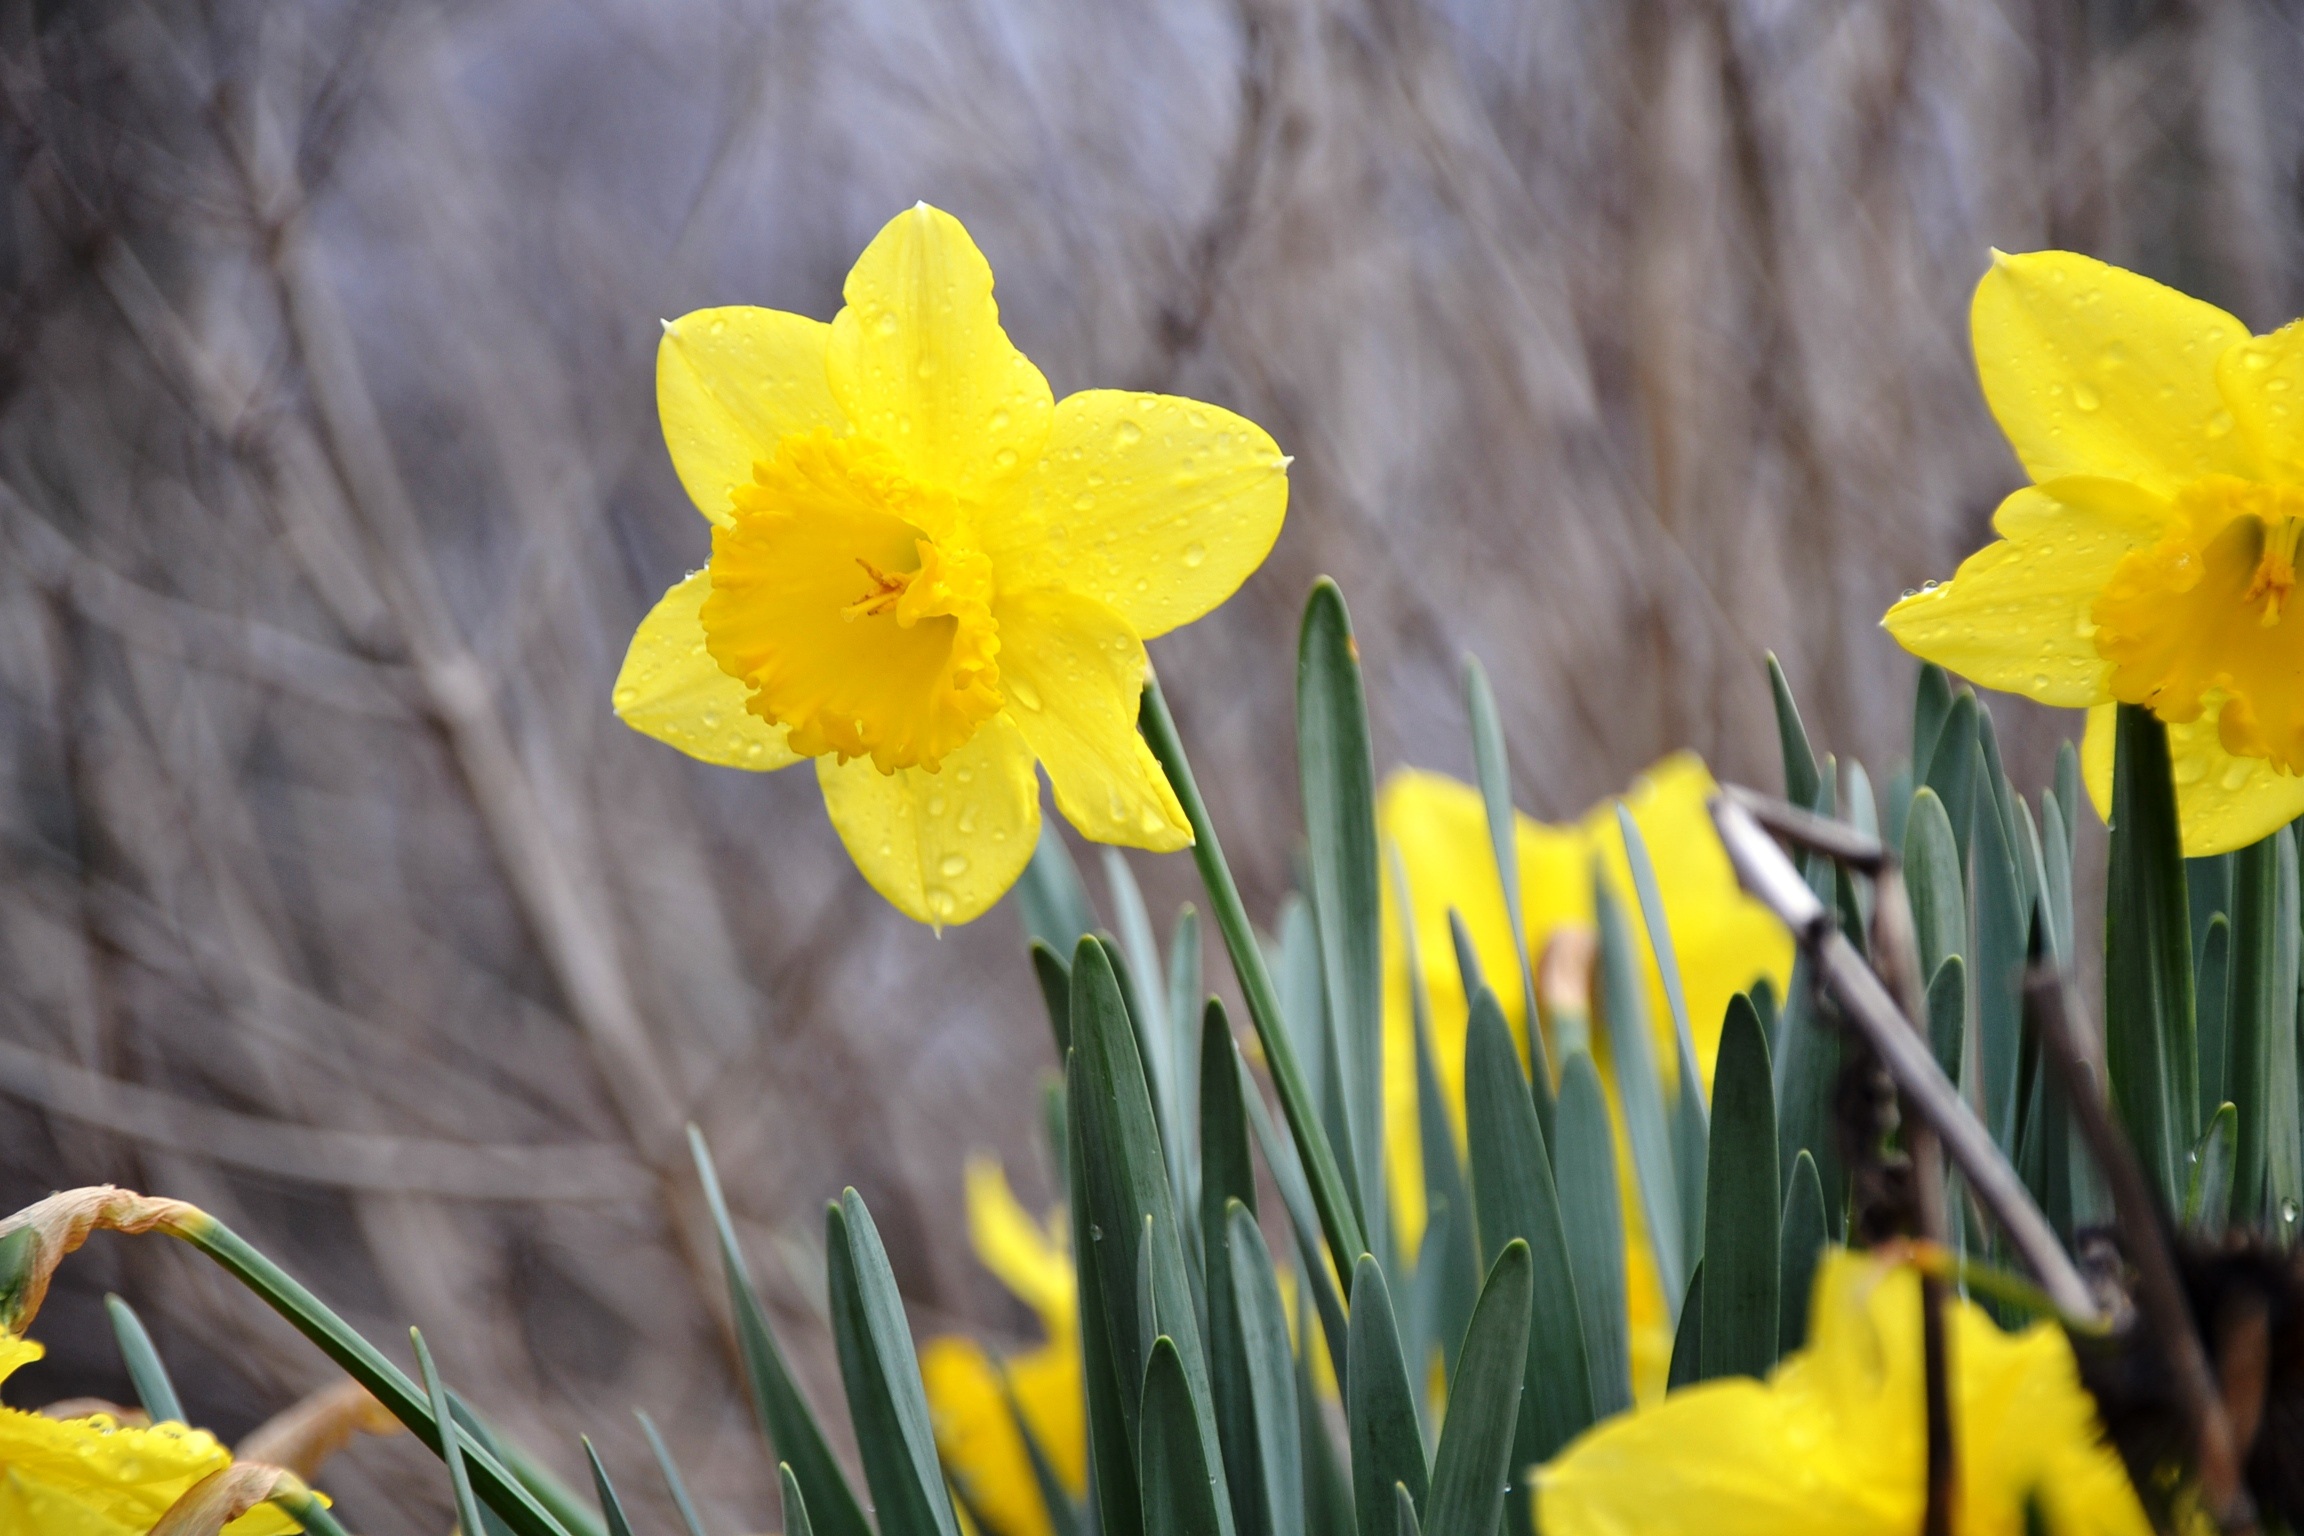
plant, flower, spring, botany, yellow, garden, daffodil, flora, wildflower, bright, narcissus, springtime, macro photography, flowering plant, plant stem, land plant